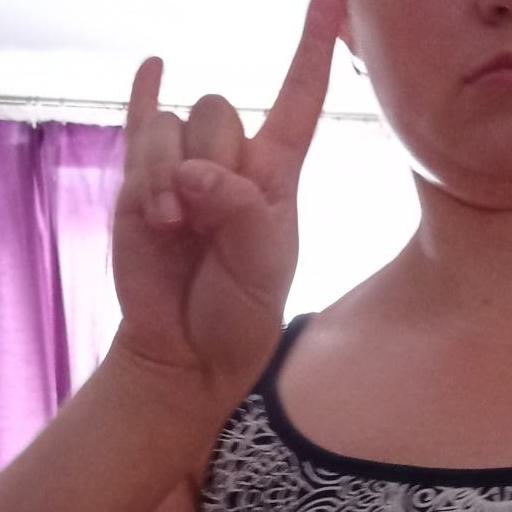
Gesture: rock